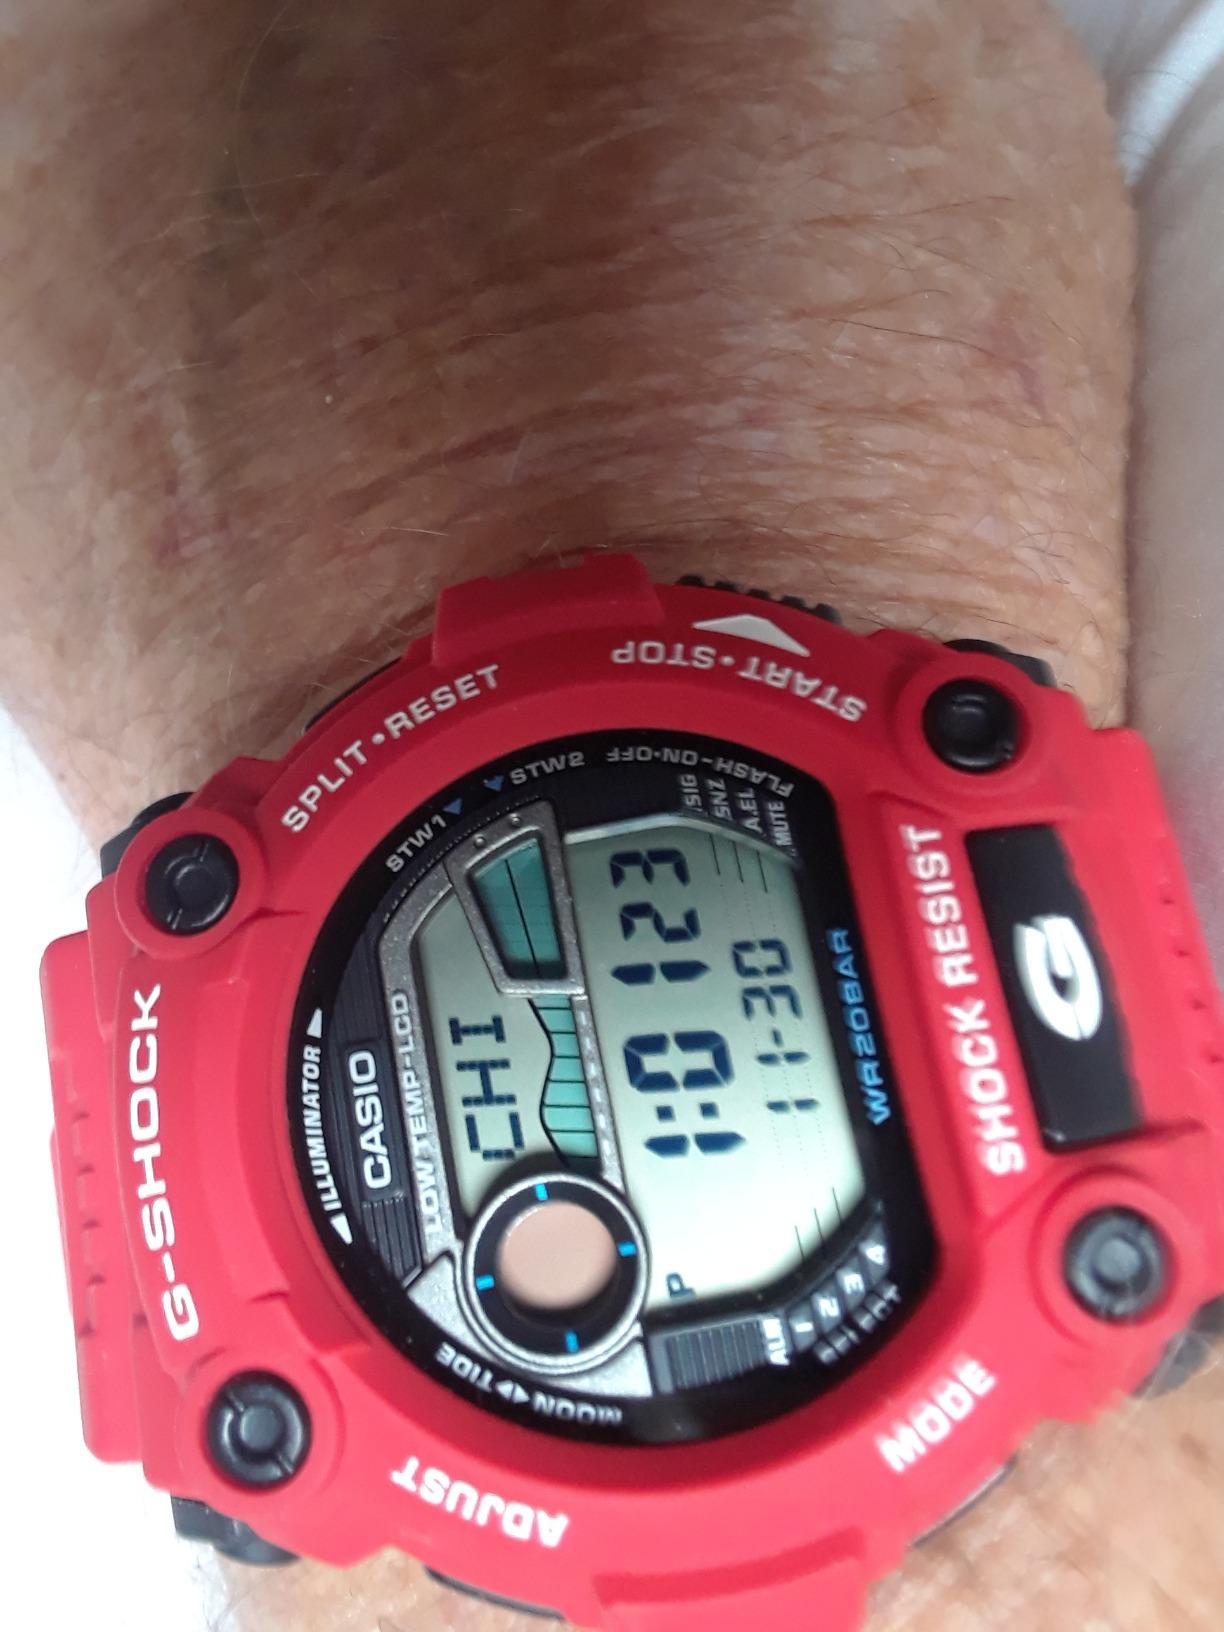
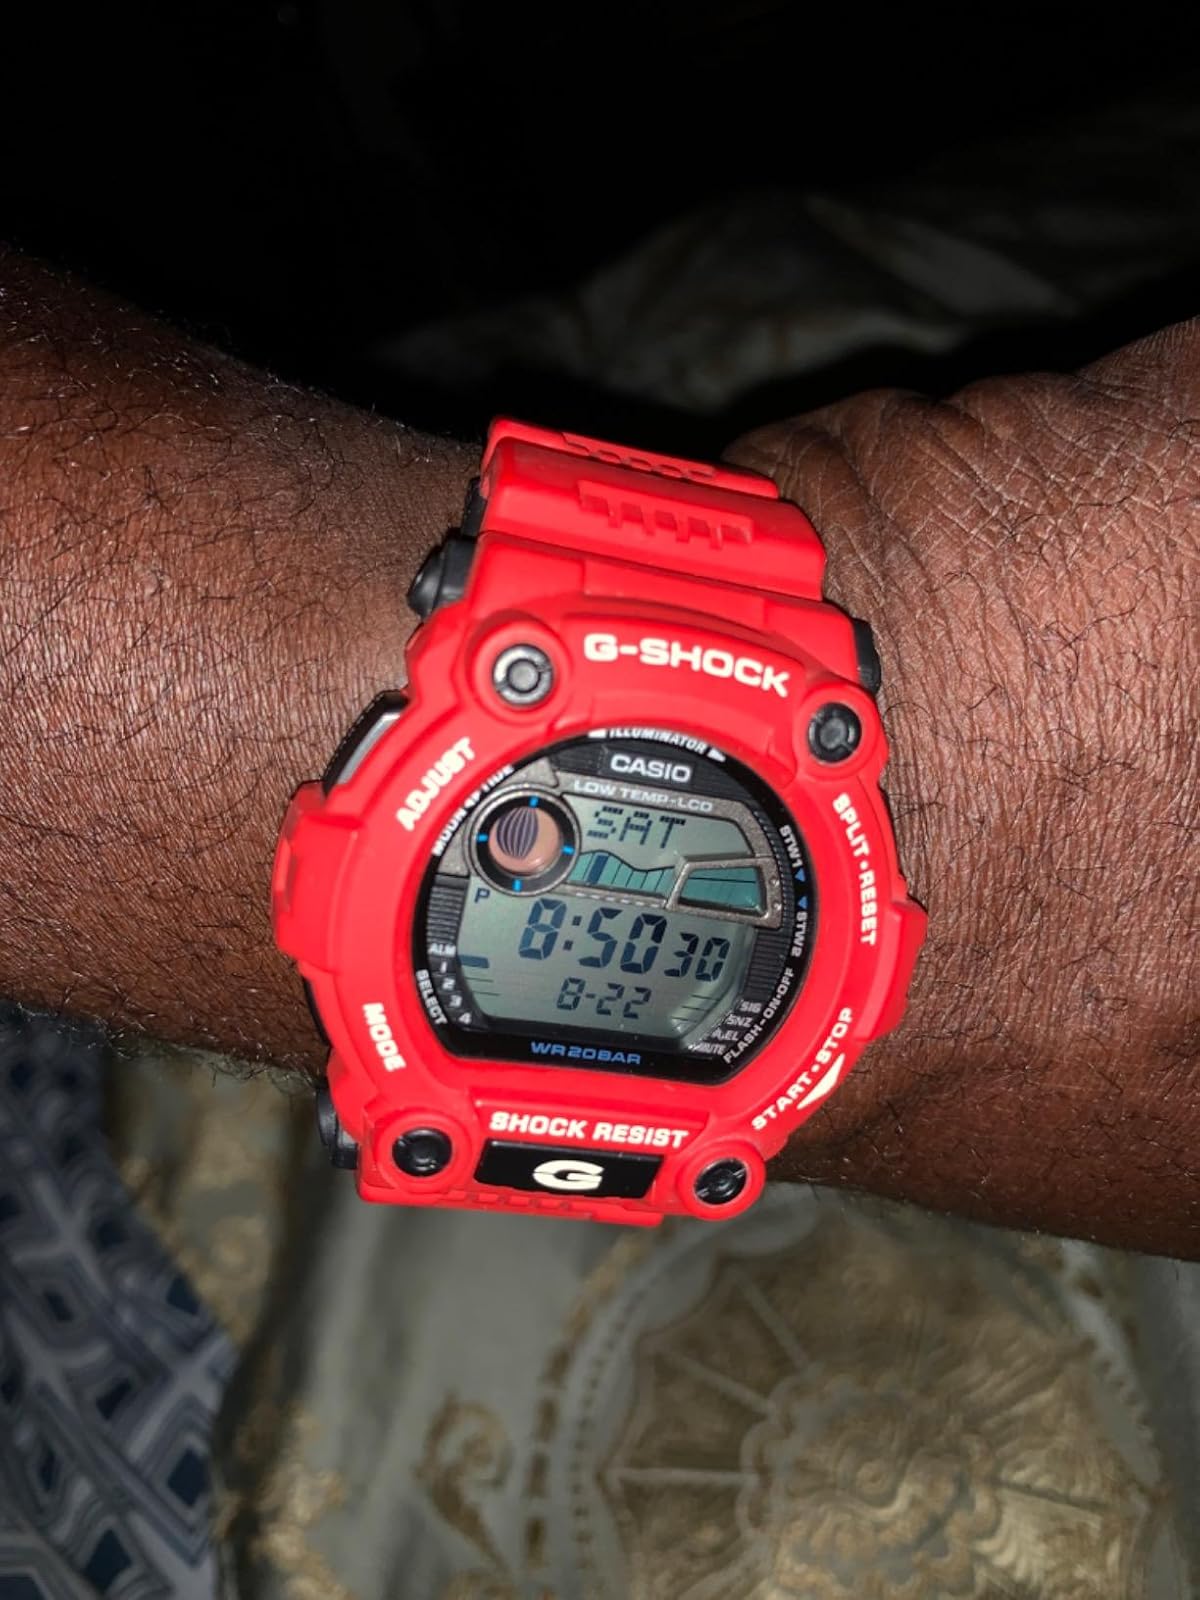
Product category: accessories_watch
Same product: yes